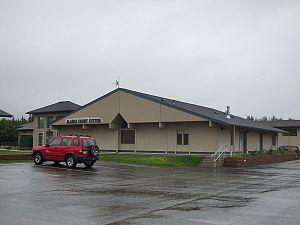
L’Alaska est le 49ᵉ État des États-Unis, dont la capitale est Juneau et la plus grande ville Anchorage, où habite environ 40 % de la population de l'État. Avec une superficie totale de 1 717 854 km², il est l'État le plus étendu et le plus septentrional du pays, mais l'un des moins peuplés, ne comptant que 731 545 habitants en 2019.